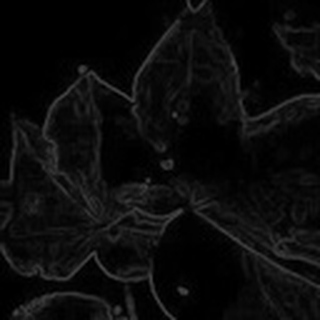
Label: cotton_target_spot